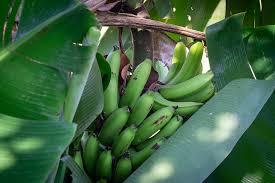
Huu ni mkungu wa ndizi mbichi zenye rangi ya kijani kibichi, zimefungwa ndani ya majani makubwa ya mgomba. Baadhi ya majani yamefungua ndizi hizo zikionyesha jinsi inavyokuwa. Inaonekana kama shamba la ndizi au stendi ya matunda.